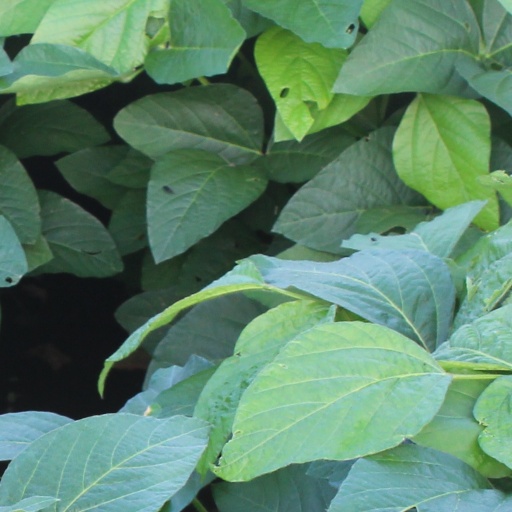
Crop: soybean